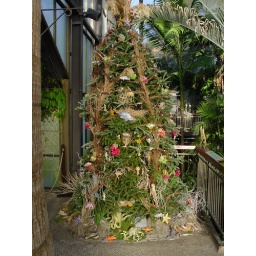
Sarah Meadows 'underwater' Chriatmas tree in Palm house (2)